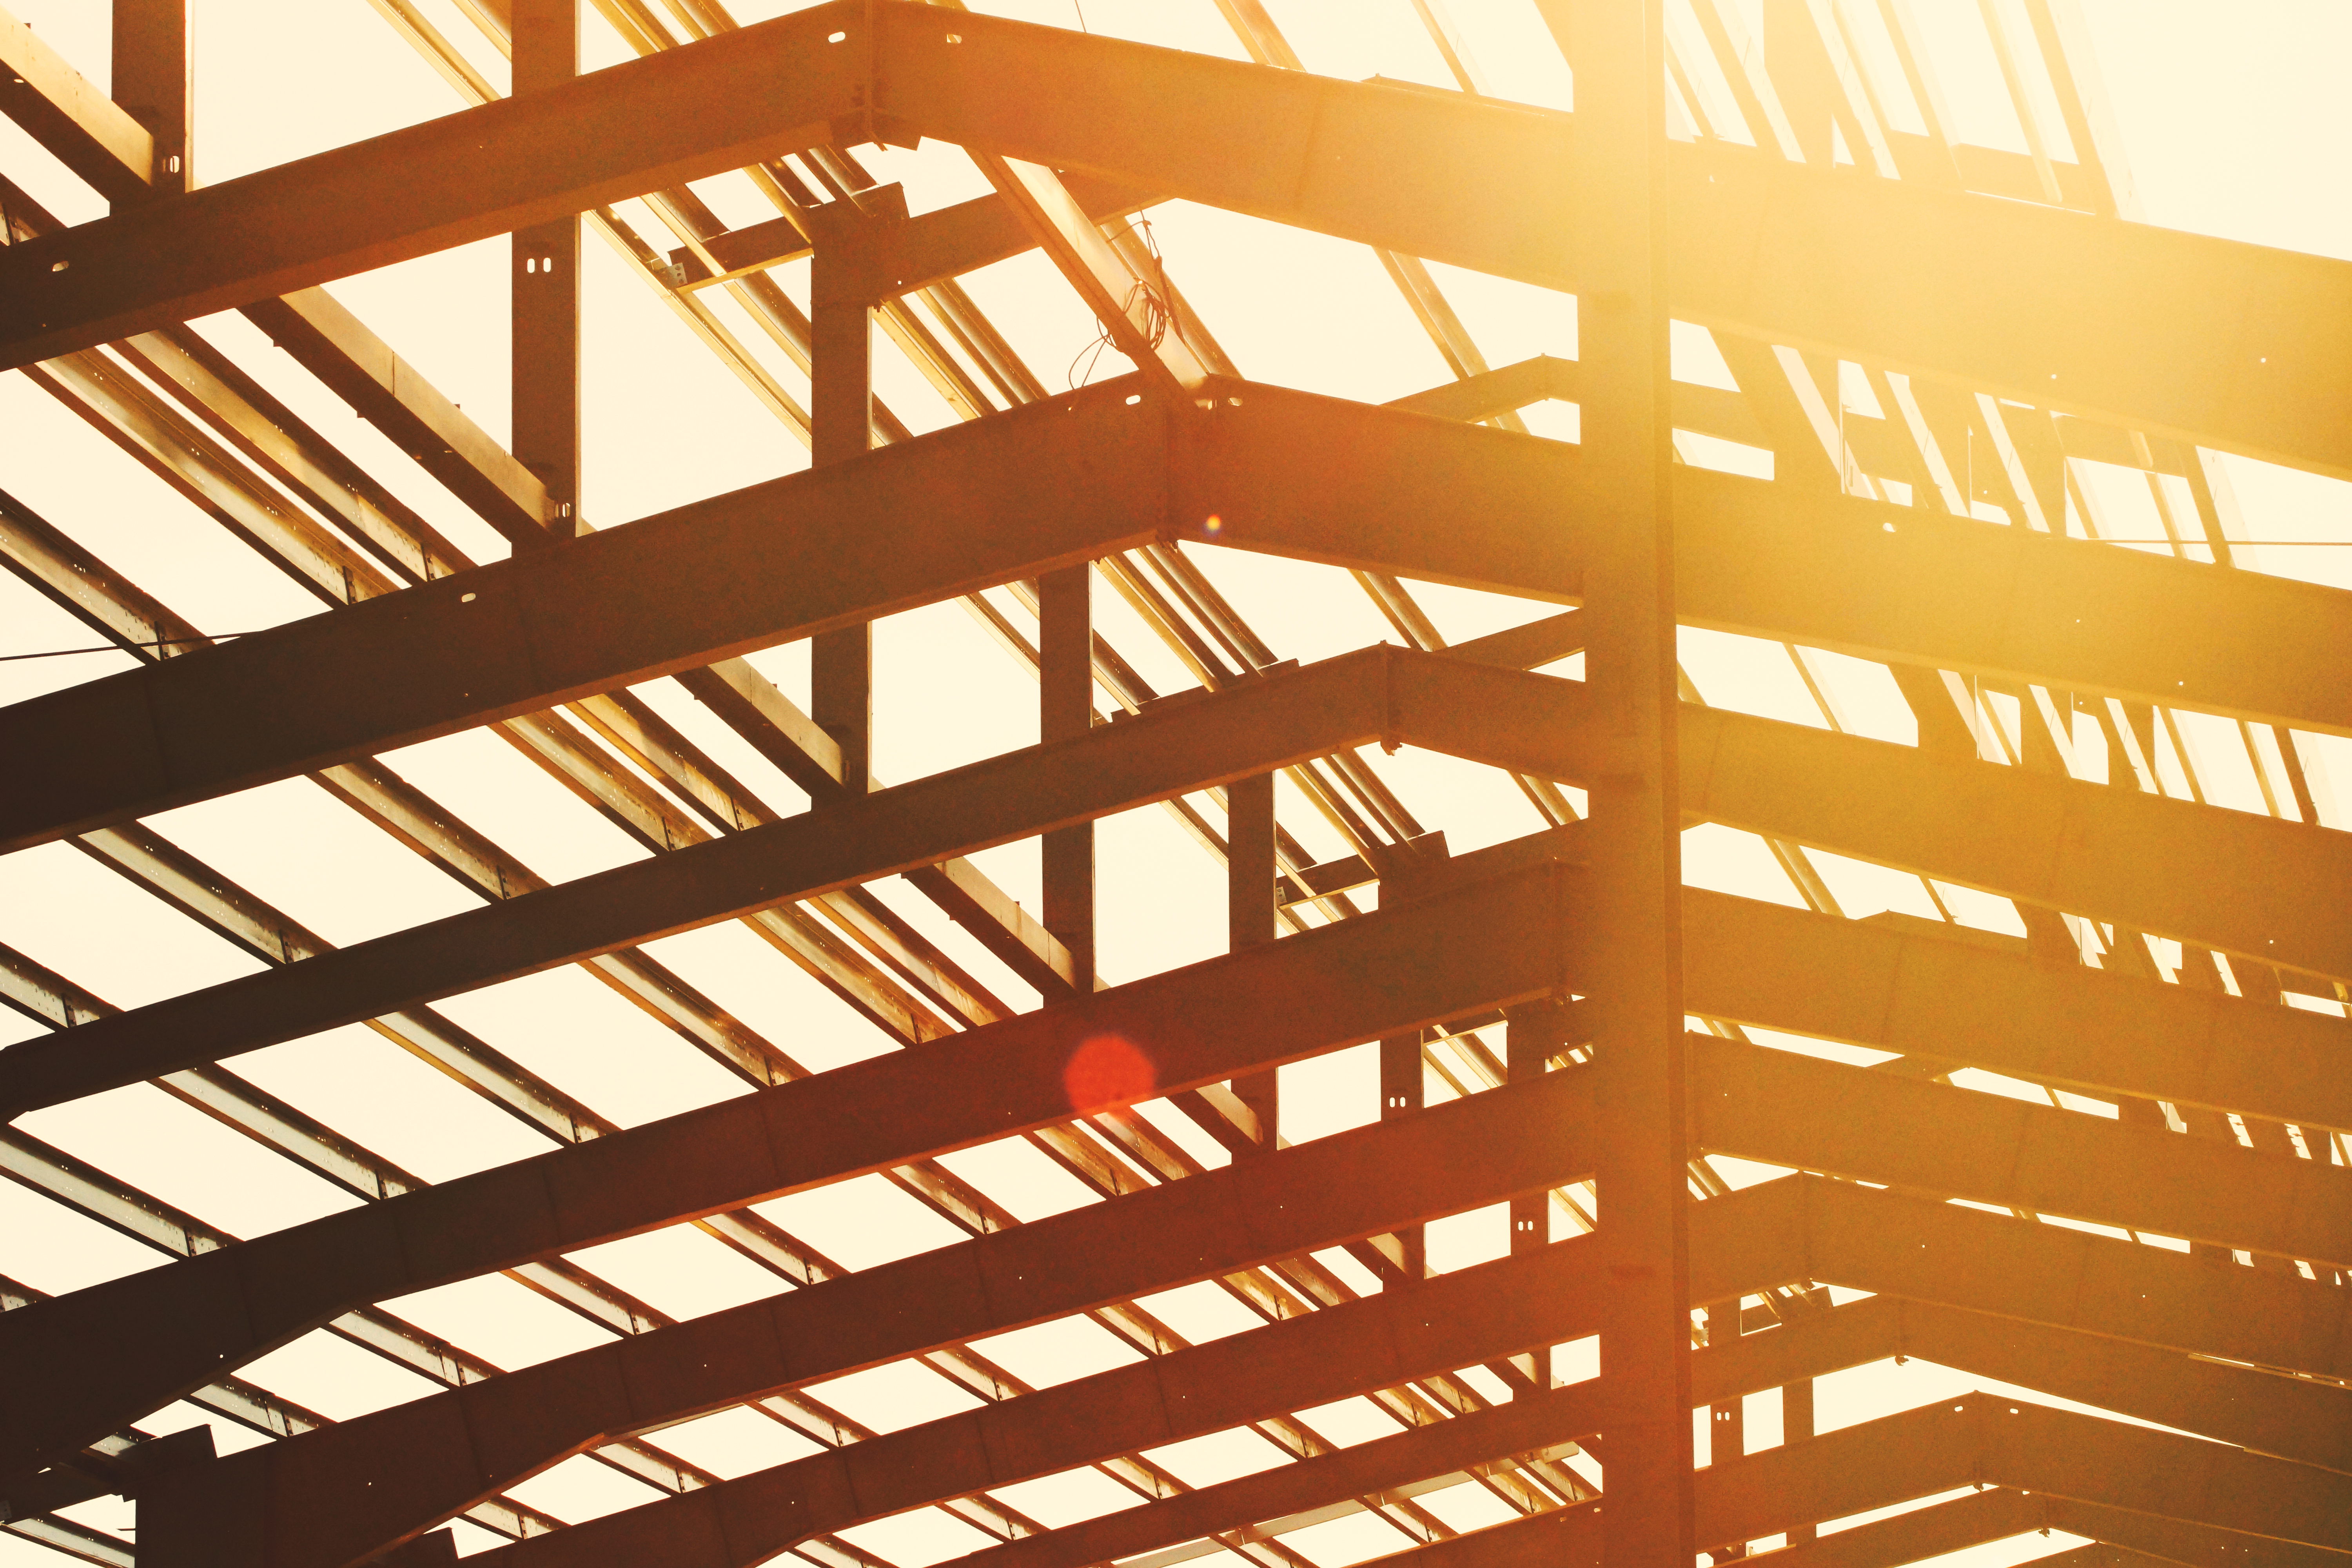
architecture, structure, wood, sunshine, sun, sunlight, beam, steel, ceiling, construction, pattern, line, facade, interior design, lines, publicdomain, design, stairs, beams, symmetry, daylighting, buildingframe, window covering